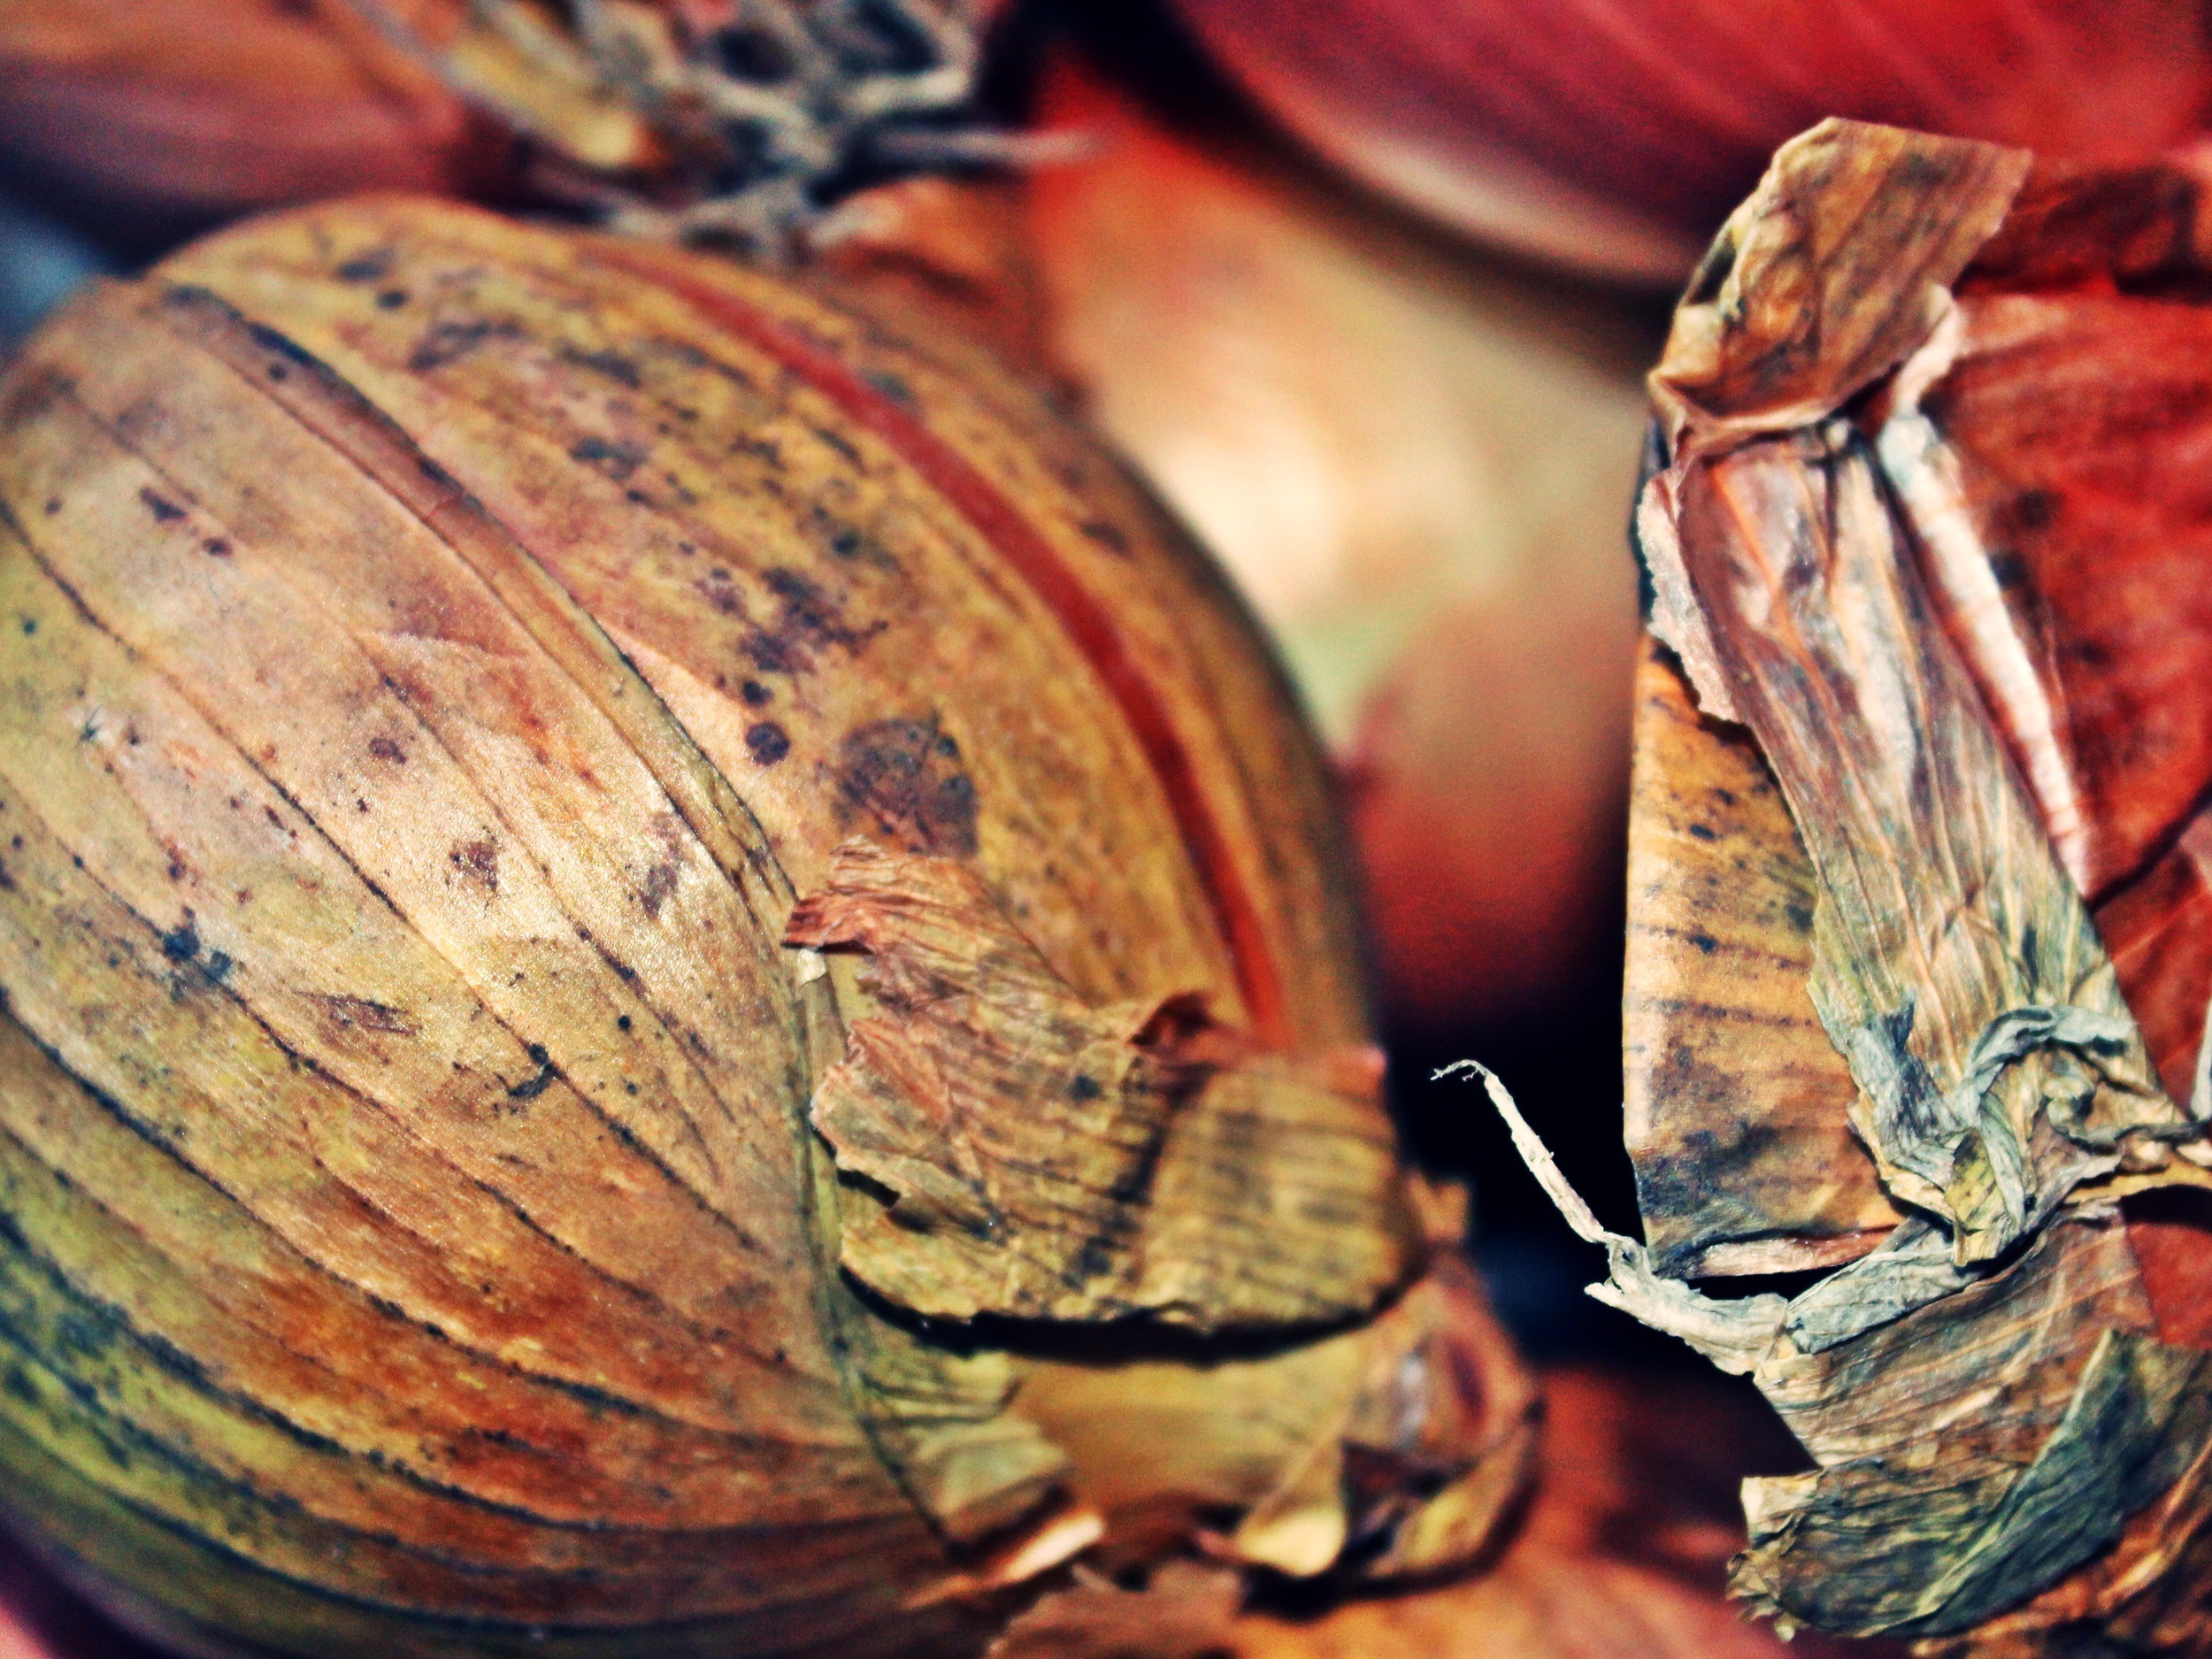
wood, leaf, food, produce, autumn, close up, decorative, carving, onions, macro photography, bio, zwiebelschale